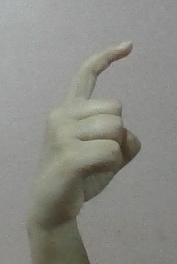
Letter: ra